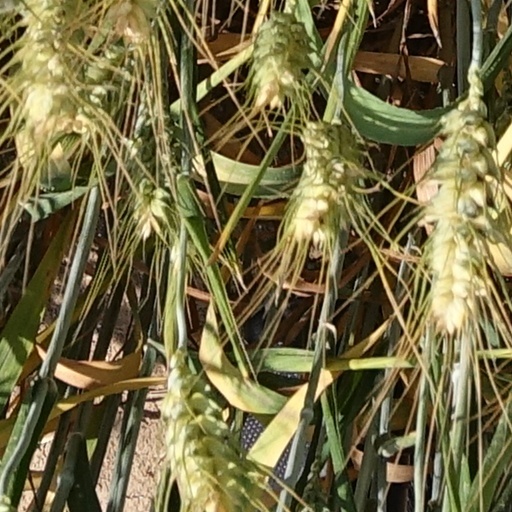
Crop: wheat